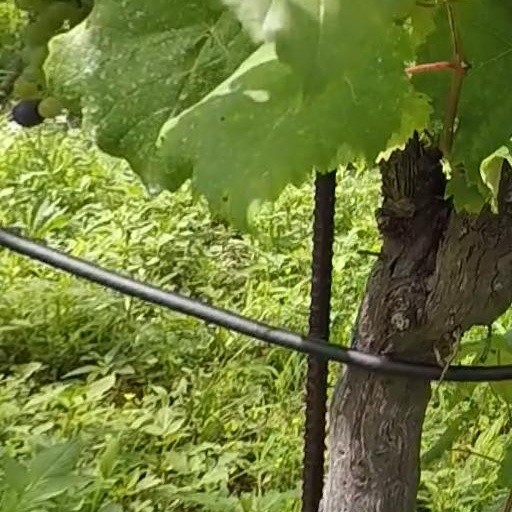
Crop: grape